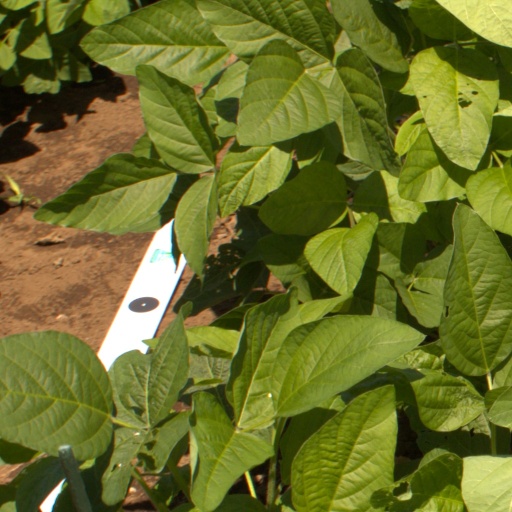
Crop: soybean